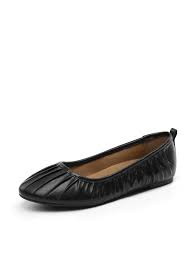
Label: Ballet Flat